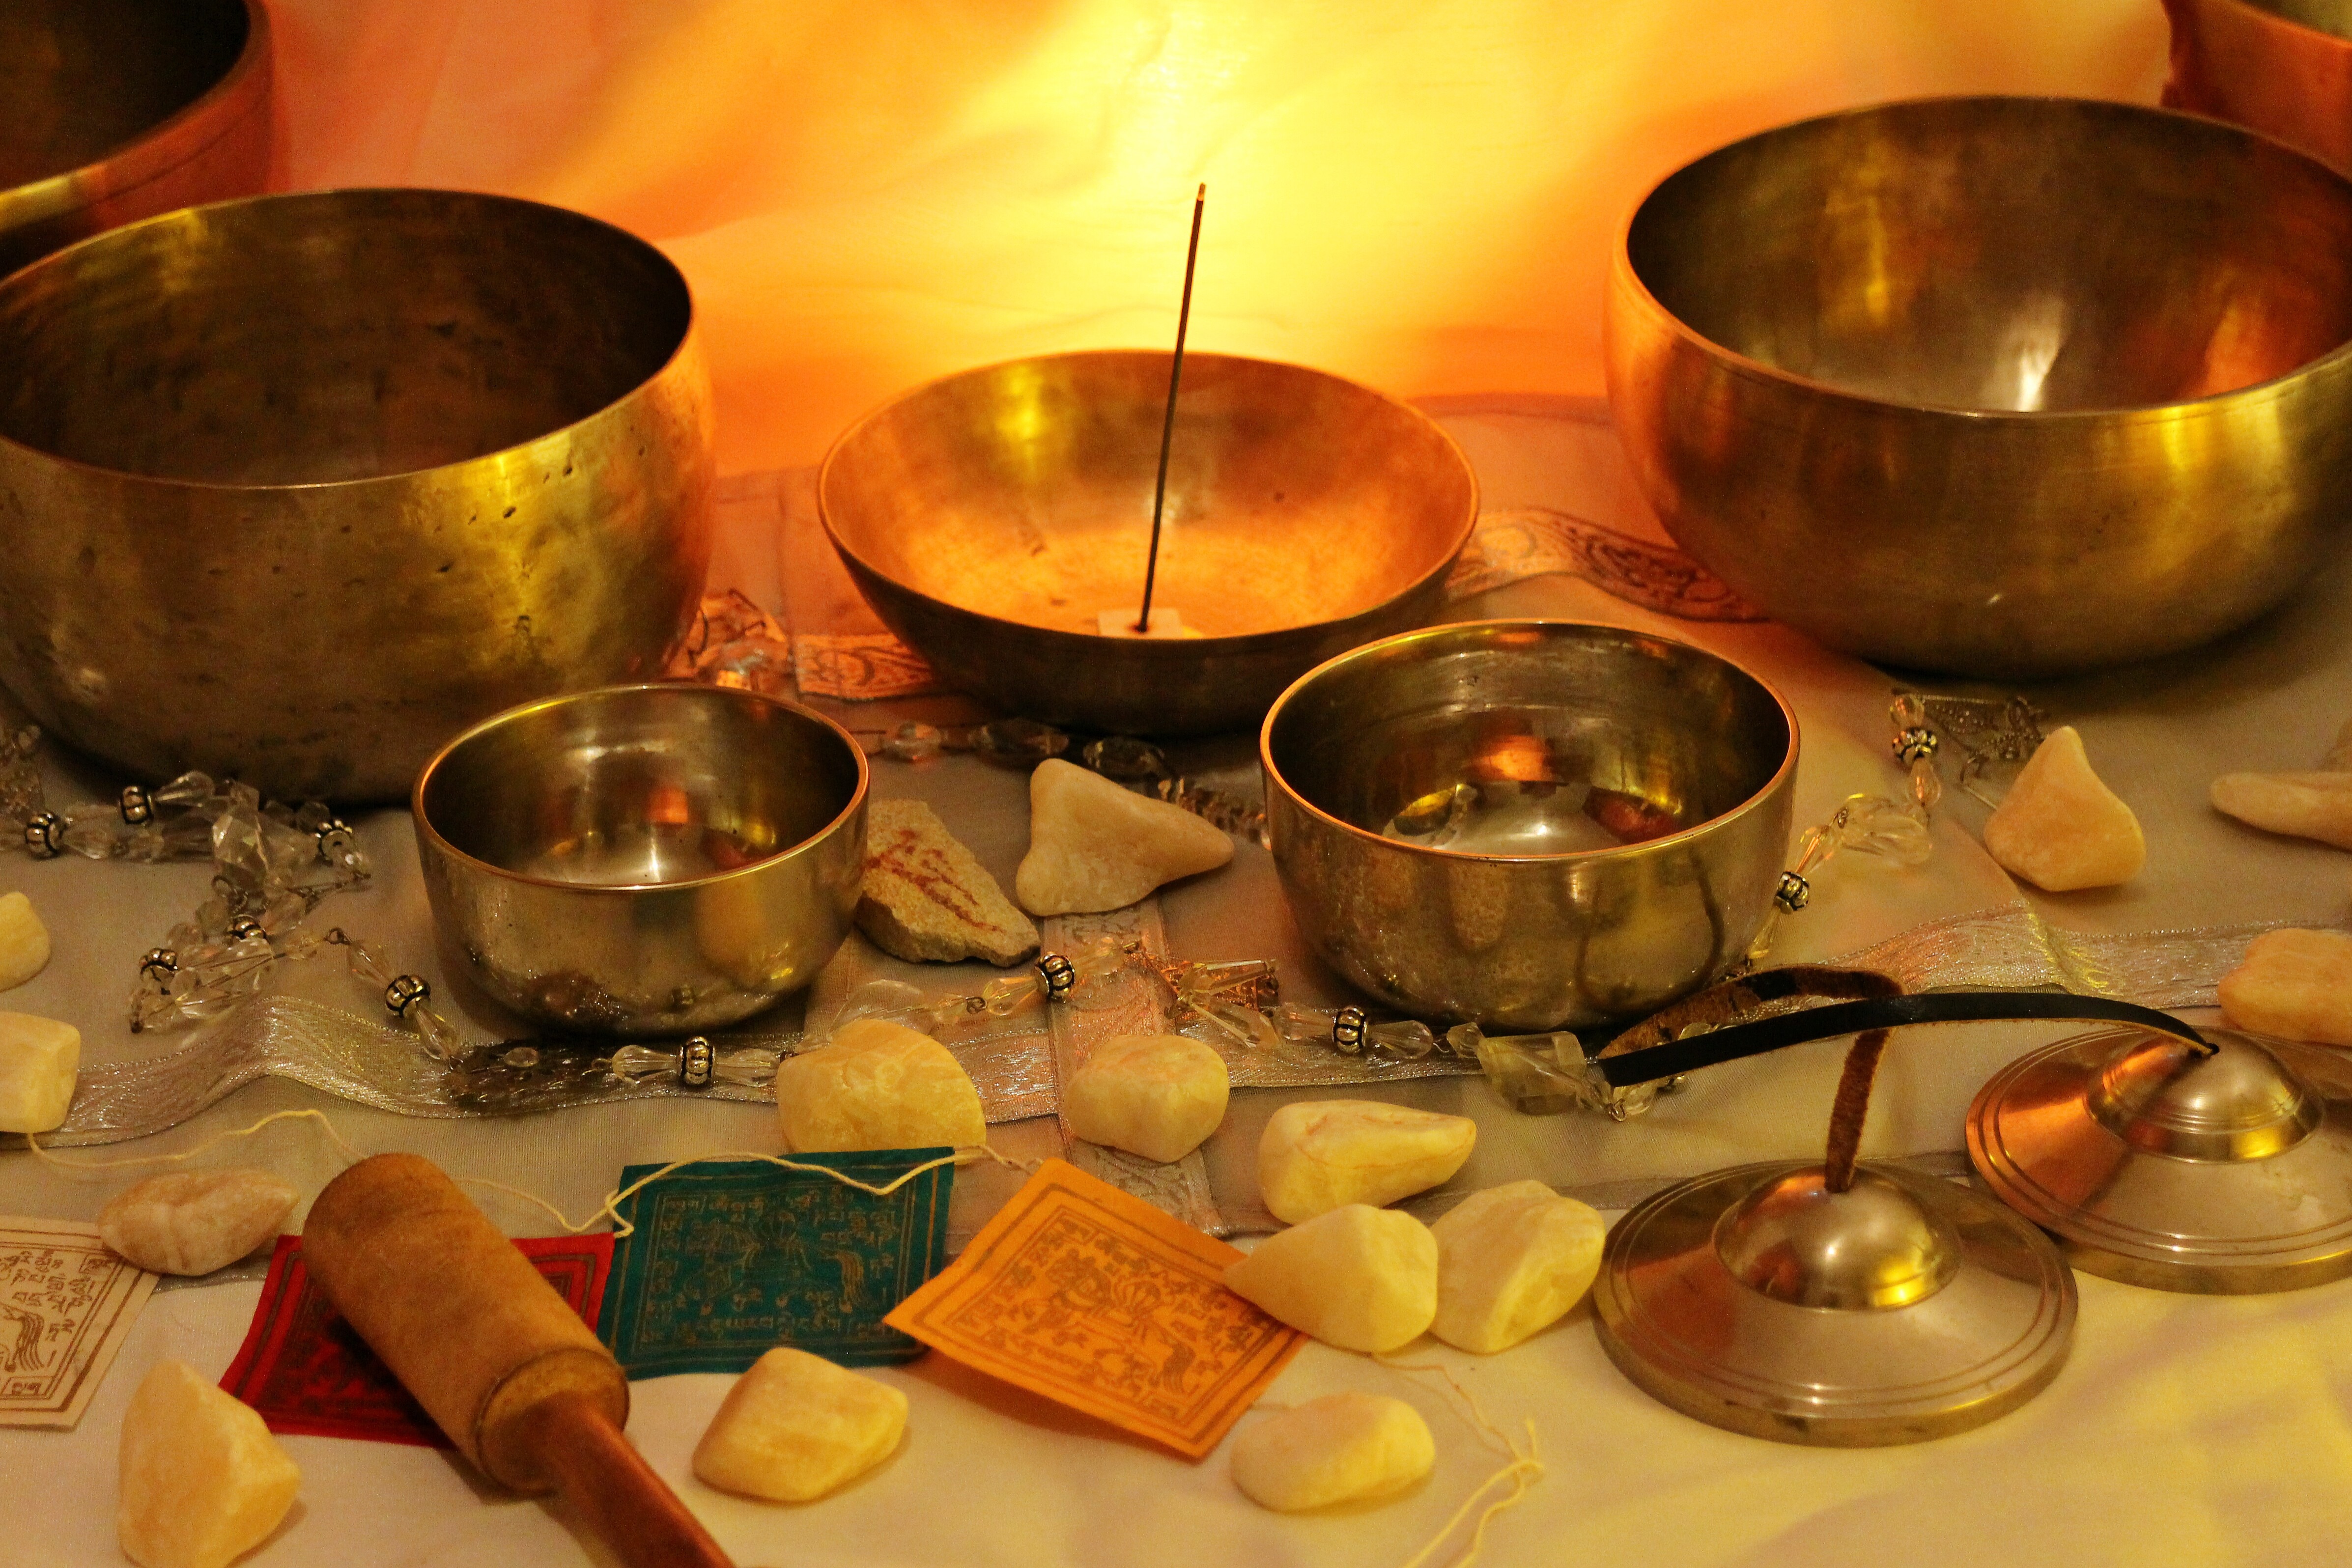
bell, dish, meal, food, relax, produce, instrument, metal, rest, shell, tibet, shells, relaxation, meditation, gold, brass, sound, bronze, massage, bless you, therapy, recovery, esoteric, singing bowls, singing bowl massage, singing bowl, chinese food, tibetan sound bowls, sound bowls set, therapy klangschalenset